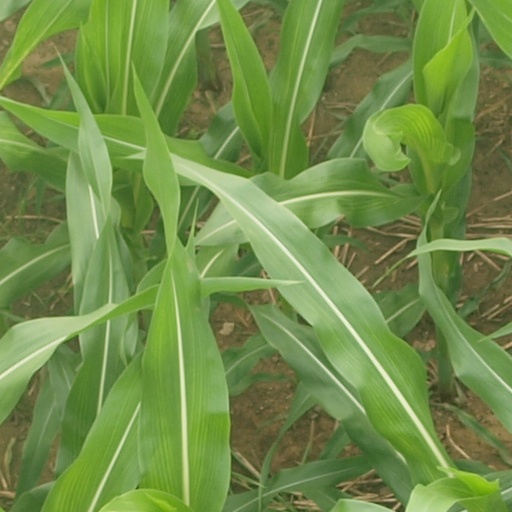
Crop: maize; corn